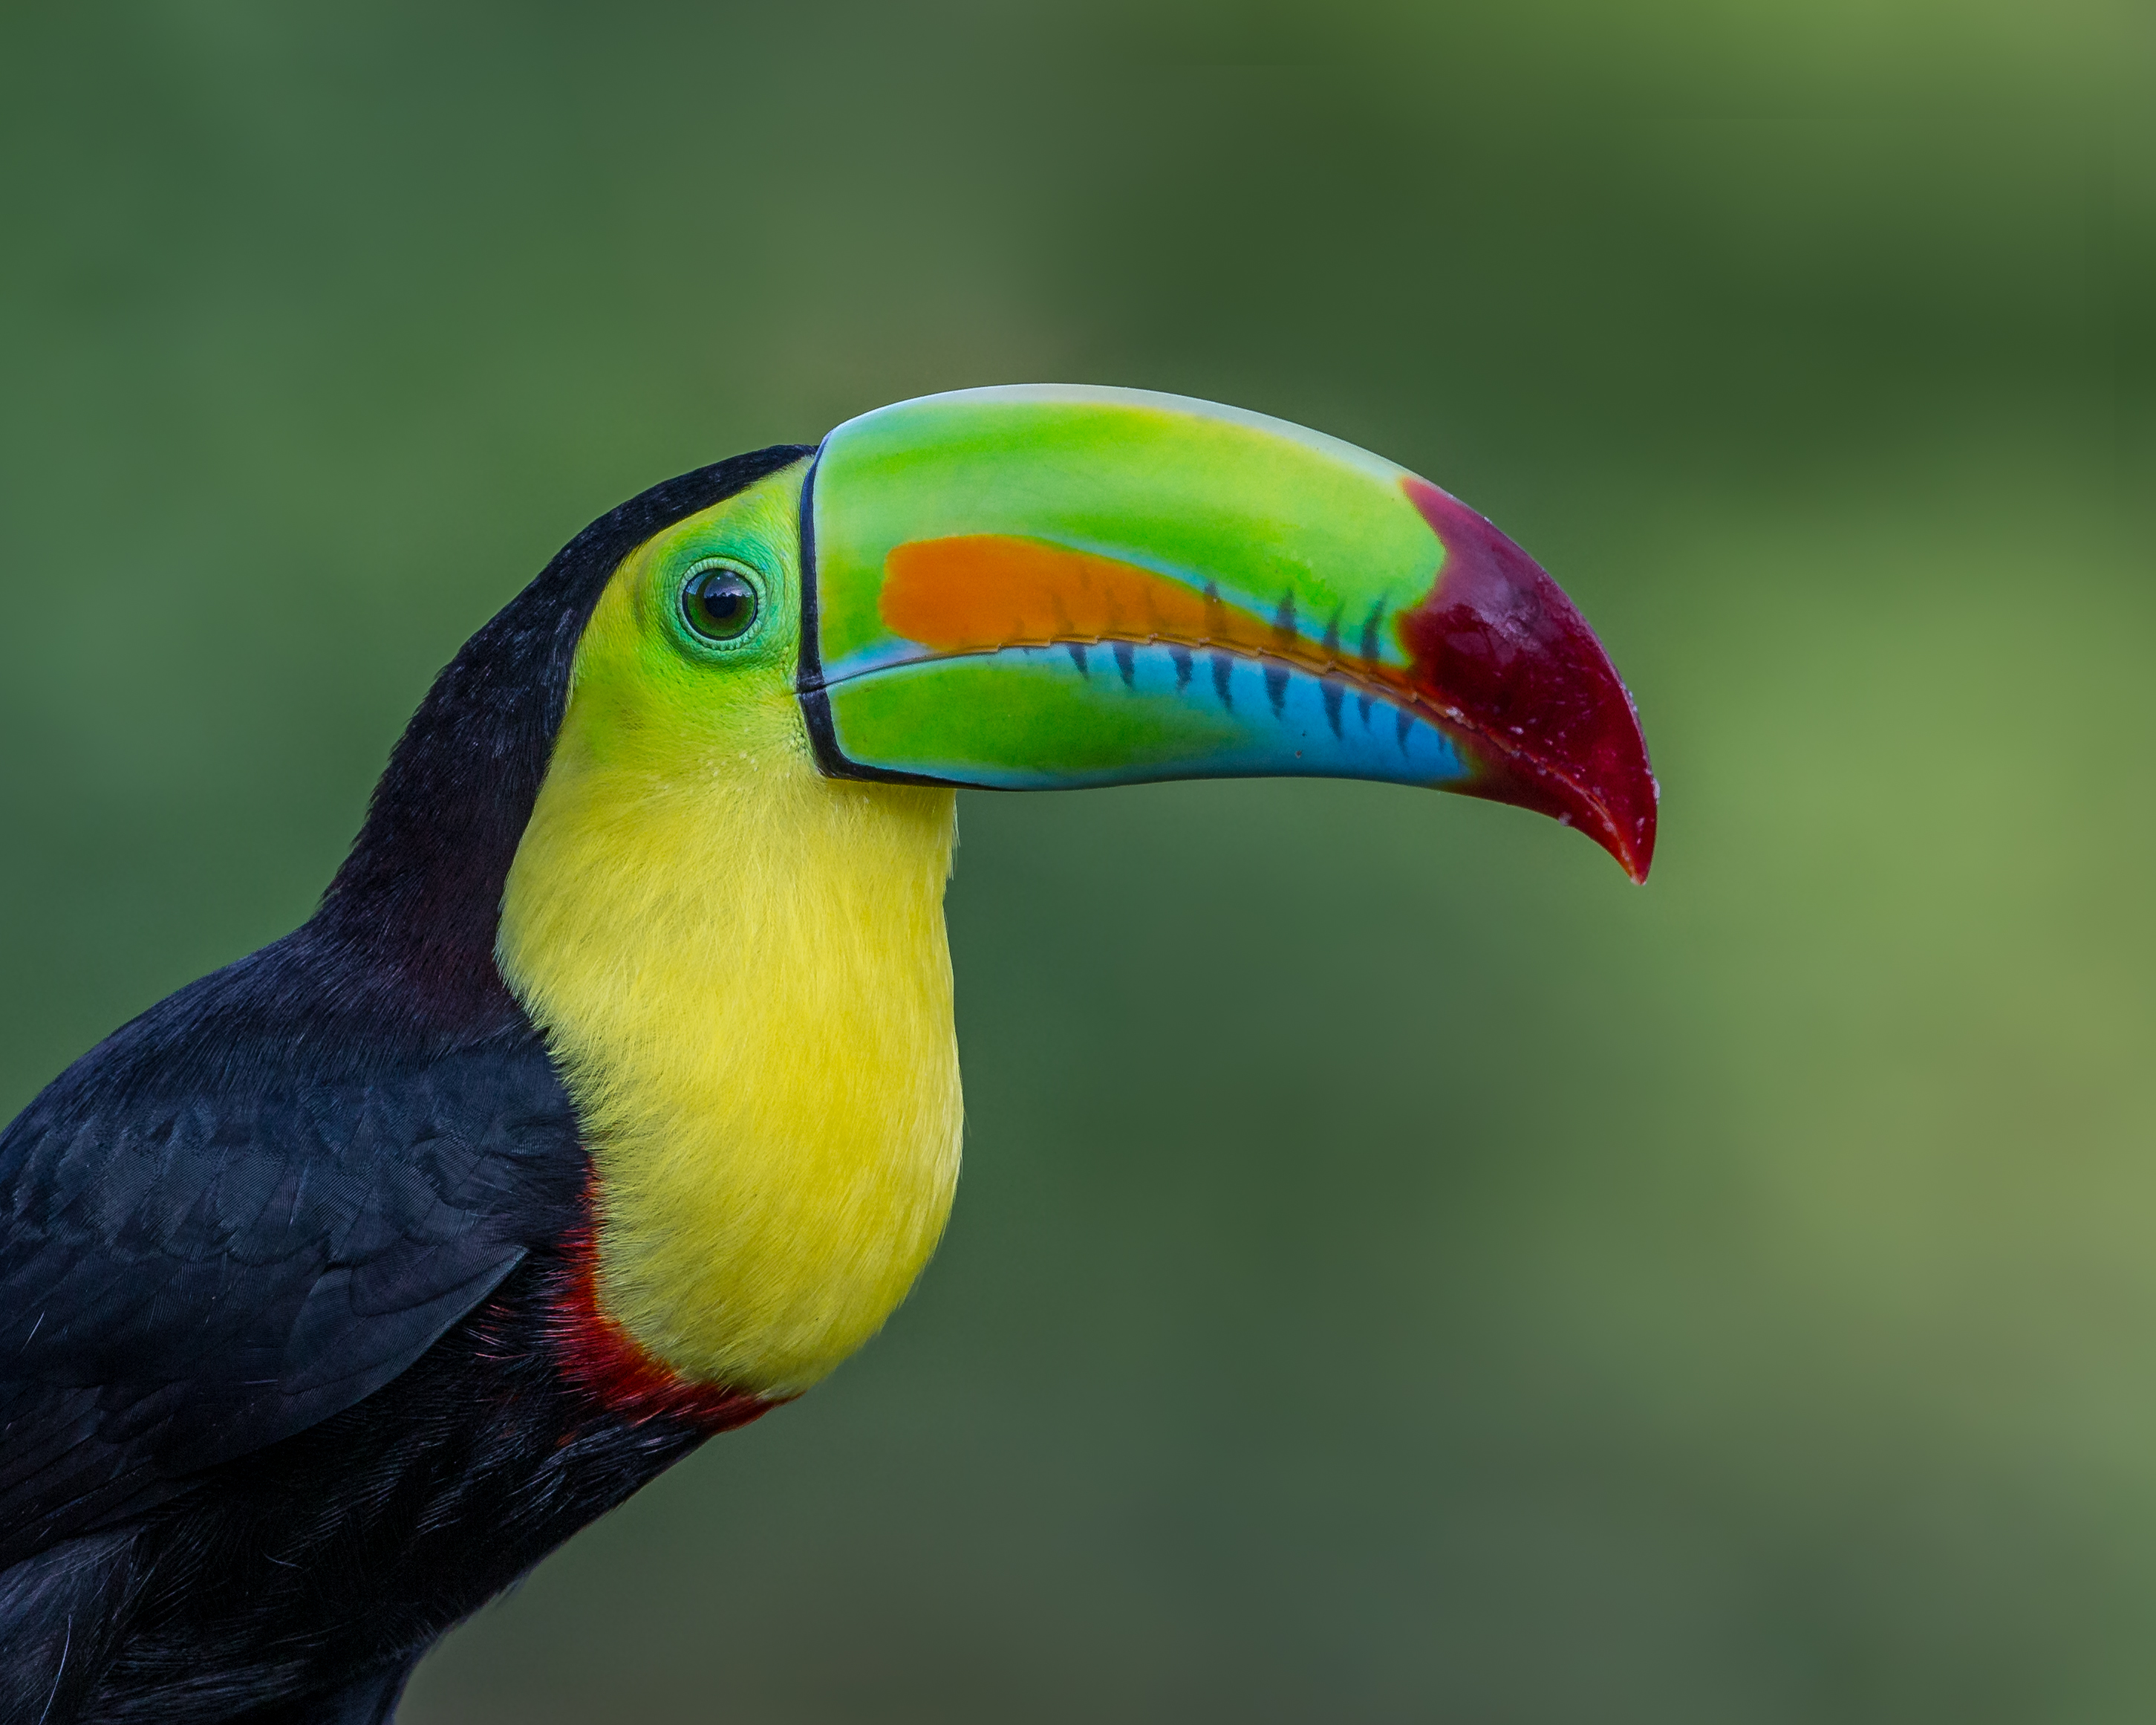
bird, wing, beak, fauna, macaw, close up, vertebrate, toucan, andymorffew, morffew, naturethroughthelens, costarica, keelbilledtoucan, coraciiformes, piciformes